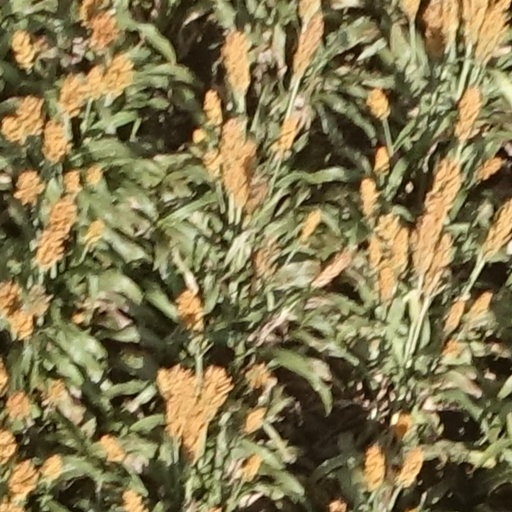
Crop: sorghum